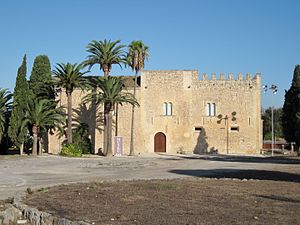
Mallorca / Kultur / Museer
Det historiske museum i Manacor
Mallorca er en ø i gruppen Balearerne, som er en del af Spanien. Øen ligger i det vestlige Middelhav, ca. 170 km fra Barcelona på fastlandet.